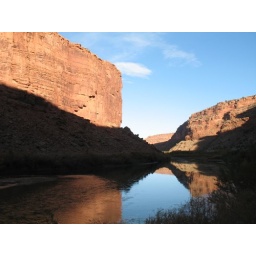
Red rock wall over Colorado River 1